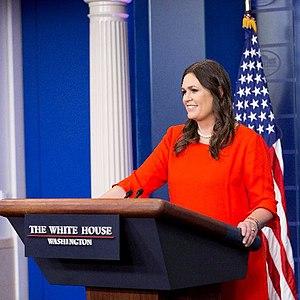
Sarah Huckabee Sanders, née le 13 août 1982 à Hope, est une femme politique américaine. Membre du Parti républicain, elle est porte-parole de la Maison-Blanche du 21 juillet 2017 au 30 juin 2019 sous la présidence de Donald Trump.